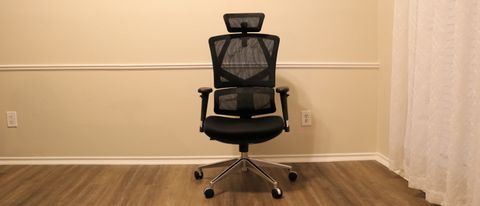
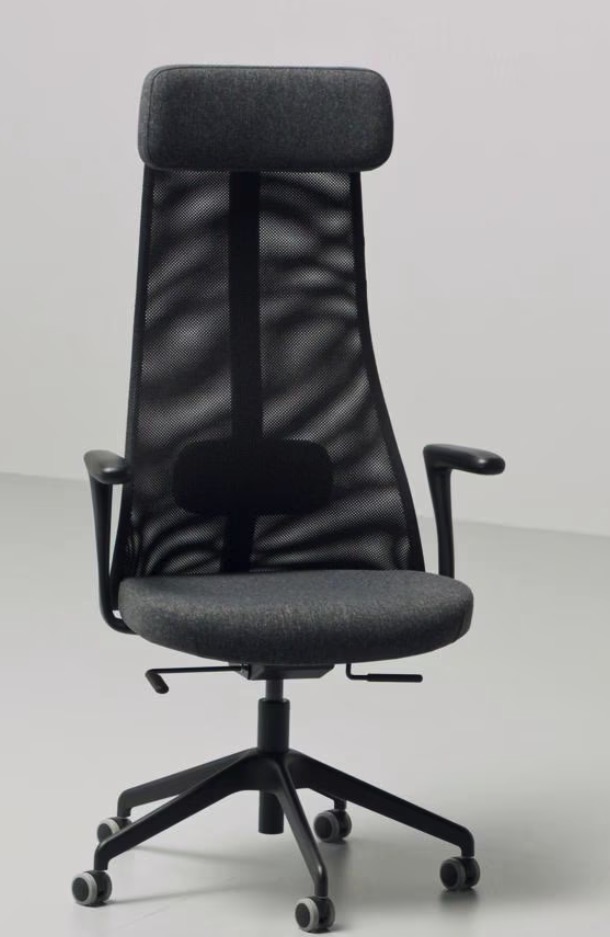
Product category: items_chair
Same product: no